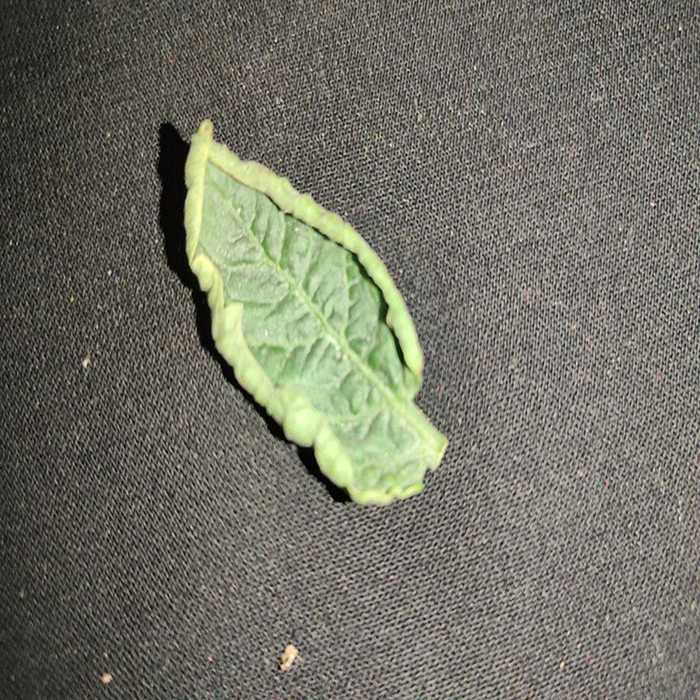
Plant: Tomato
Label: Tomato leaf curl virus